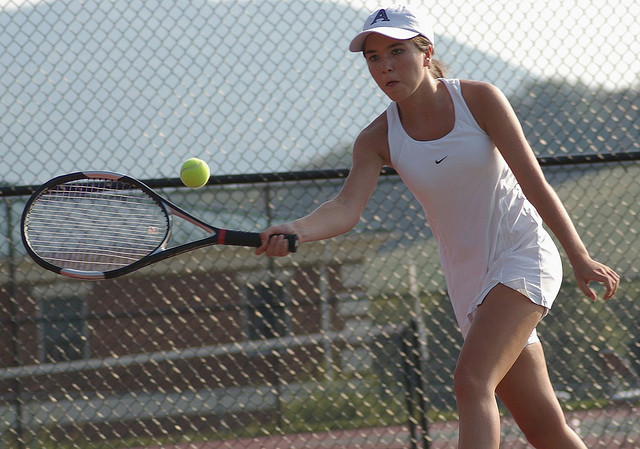
vận động viên tennis nữ đang cầm vợt thi đấu trên sân